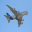
Label: airplane